Garðar Cathedral Ruins

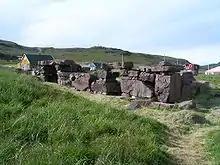
Ruins of the Bishop's Palace

Garðar Cathedral, known formally as the Cathedral of Saint Nicholas, was a Roman Catholic cathedral church located in Garðar, situated in Igaliku, Greenland. It was the first cathedral erected in the Americas, and is among the oldest surviving example of European architecture in the Americas. The cathedral was reduced to ruins and nowadays only its foundation can be seen.